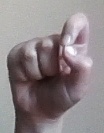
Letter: fa